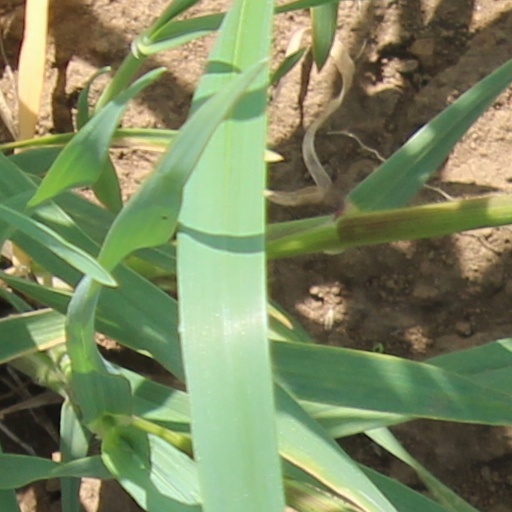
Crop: wheat